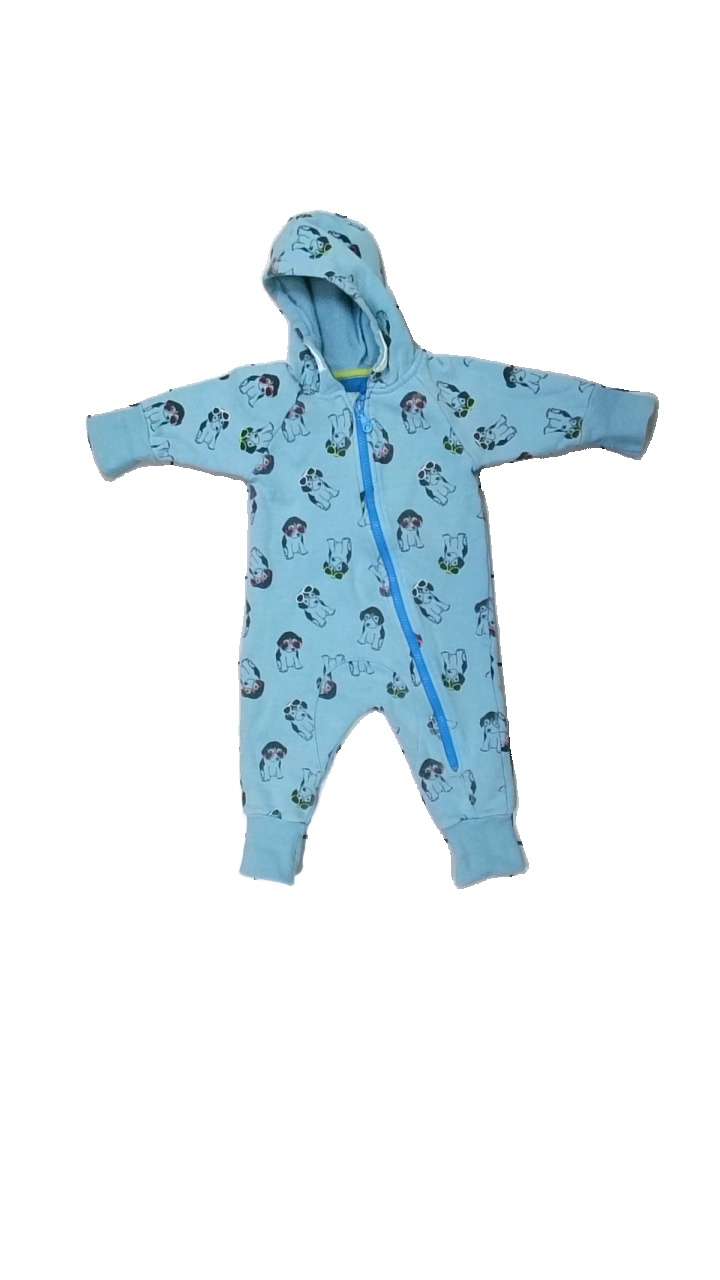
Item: Outerwear (Children)
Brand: Mywear (ica)
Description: blå tunn overall med hundar på, urtvättad
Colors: Black, Blue, Red, Multicolor
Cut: Regular
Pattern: Animal print
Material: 100% cotton
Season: All
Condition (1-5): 2
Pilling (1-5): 2
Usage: Export
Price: <50